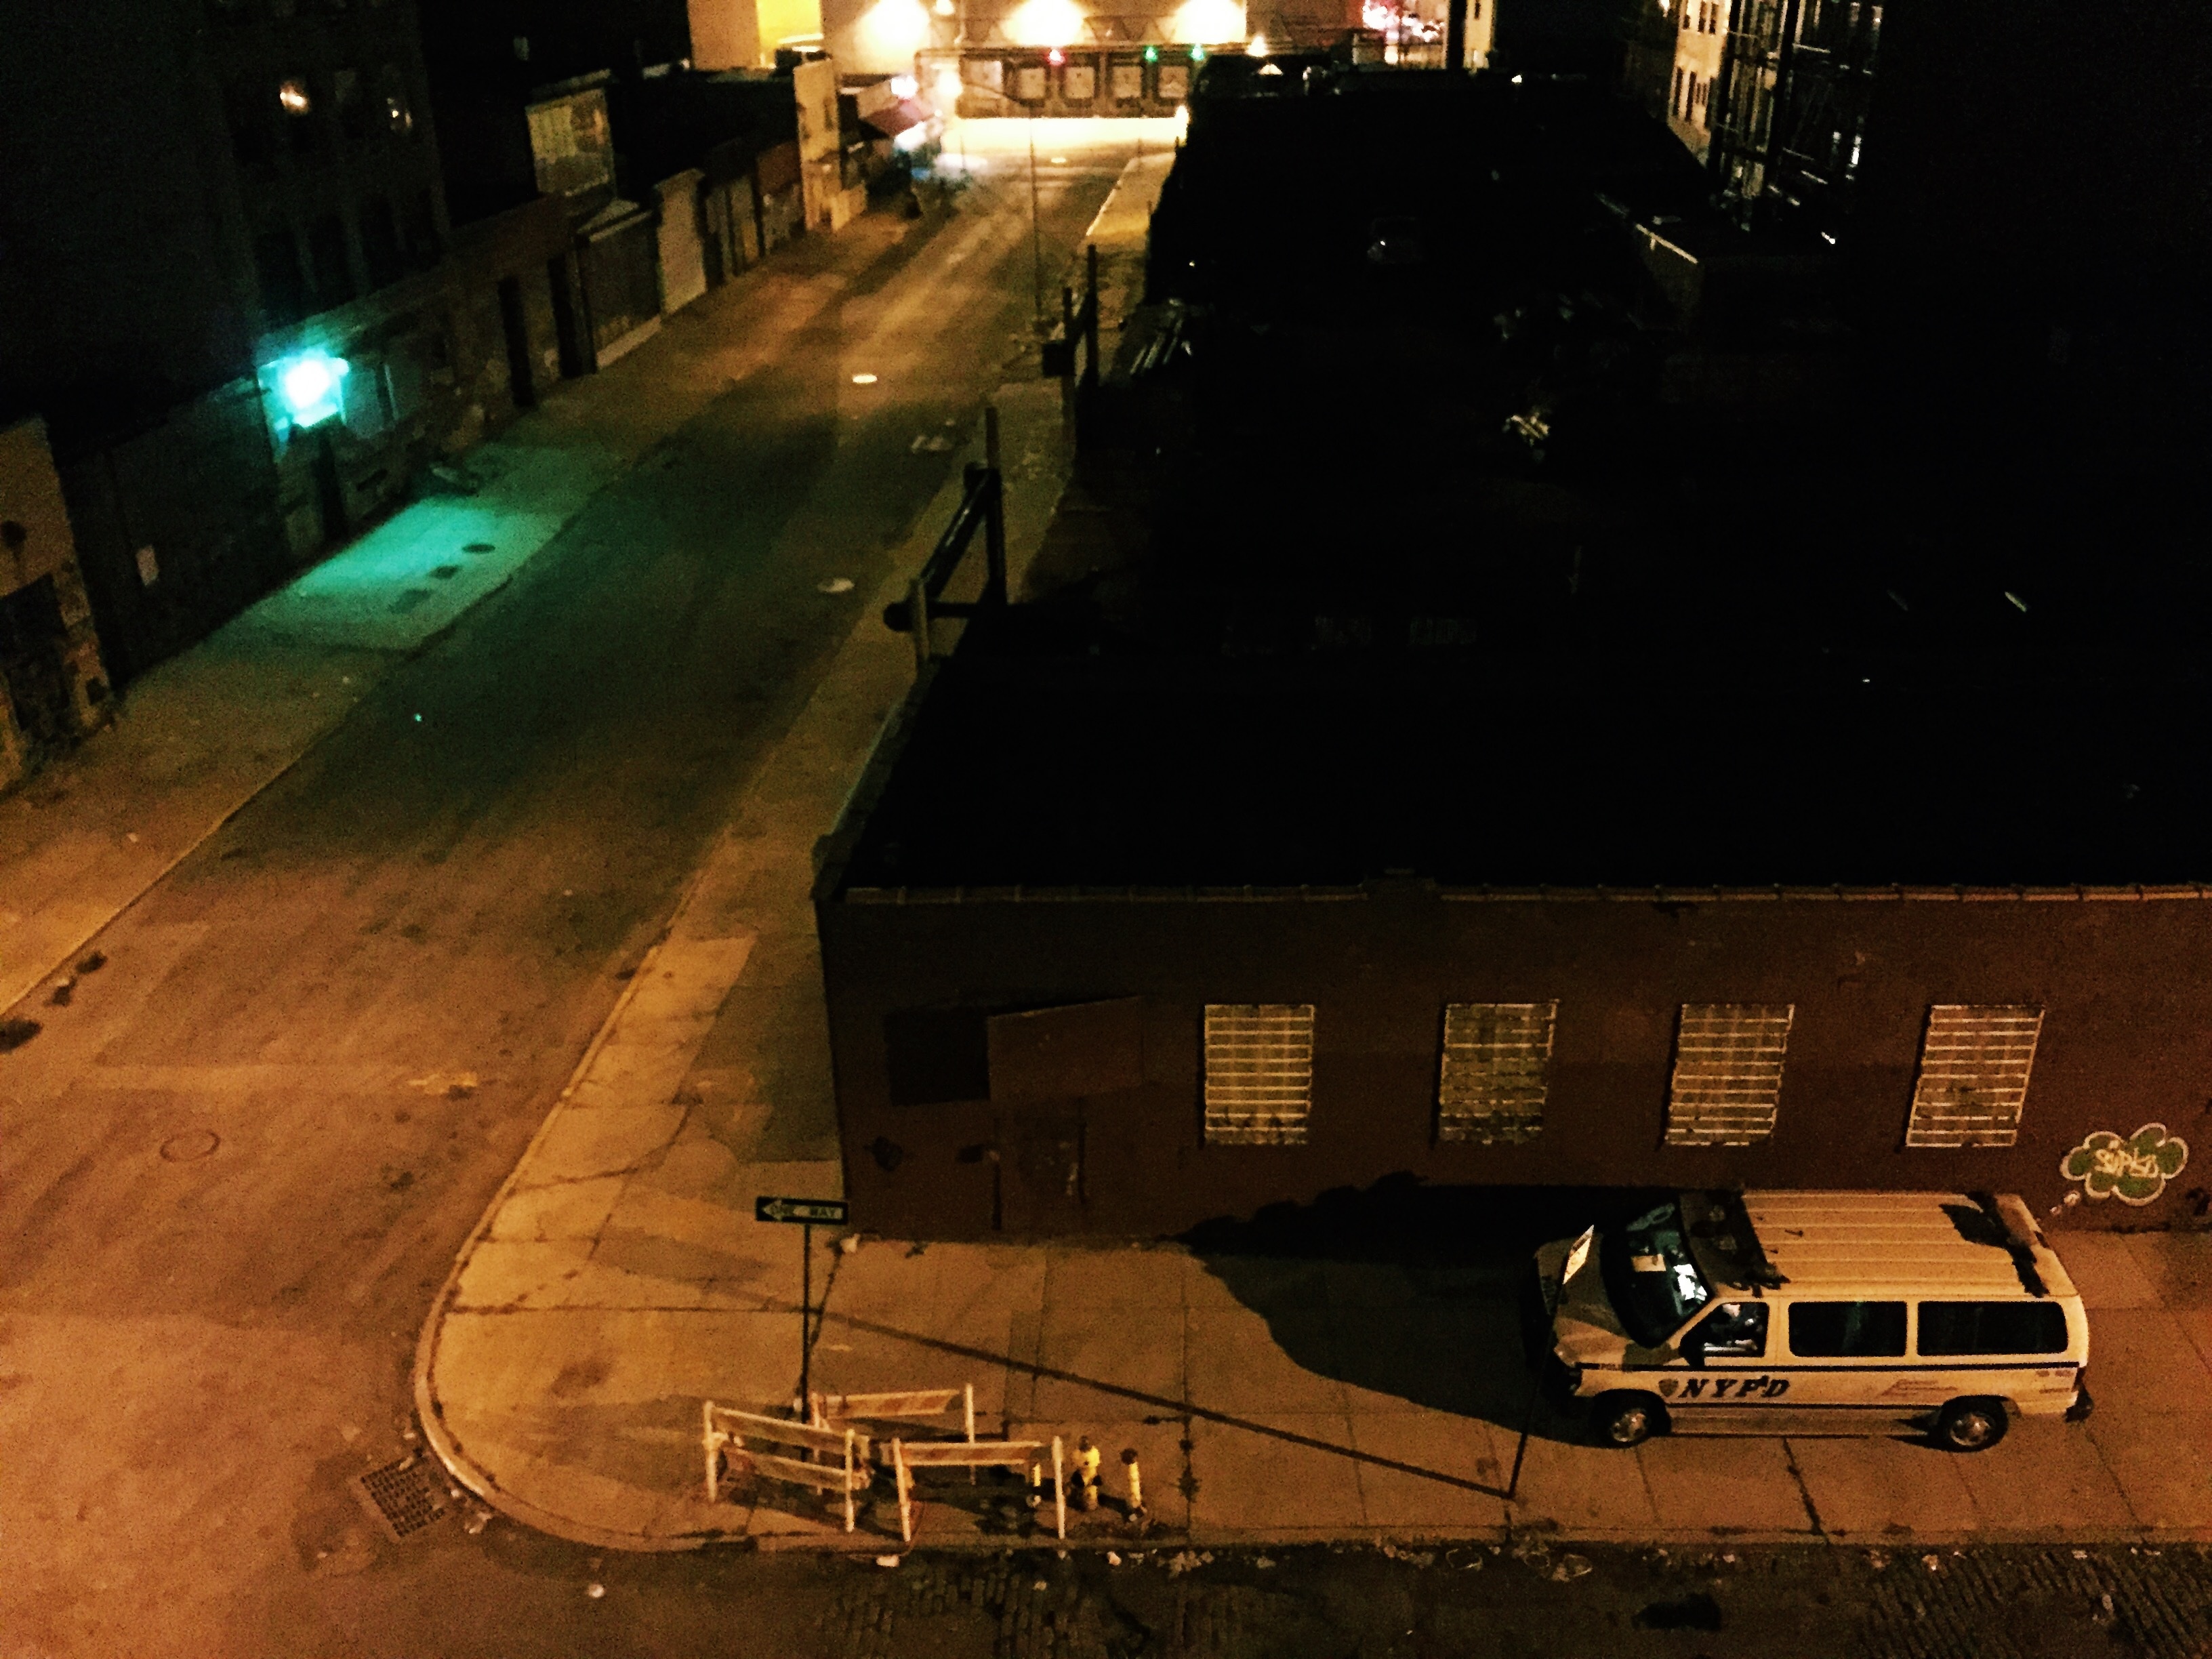
light, night, evening, vehicle, darkness, screenshot, urban area, atmosphere of earth